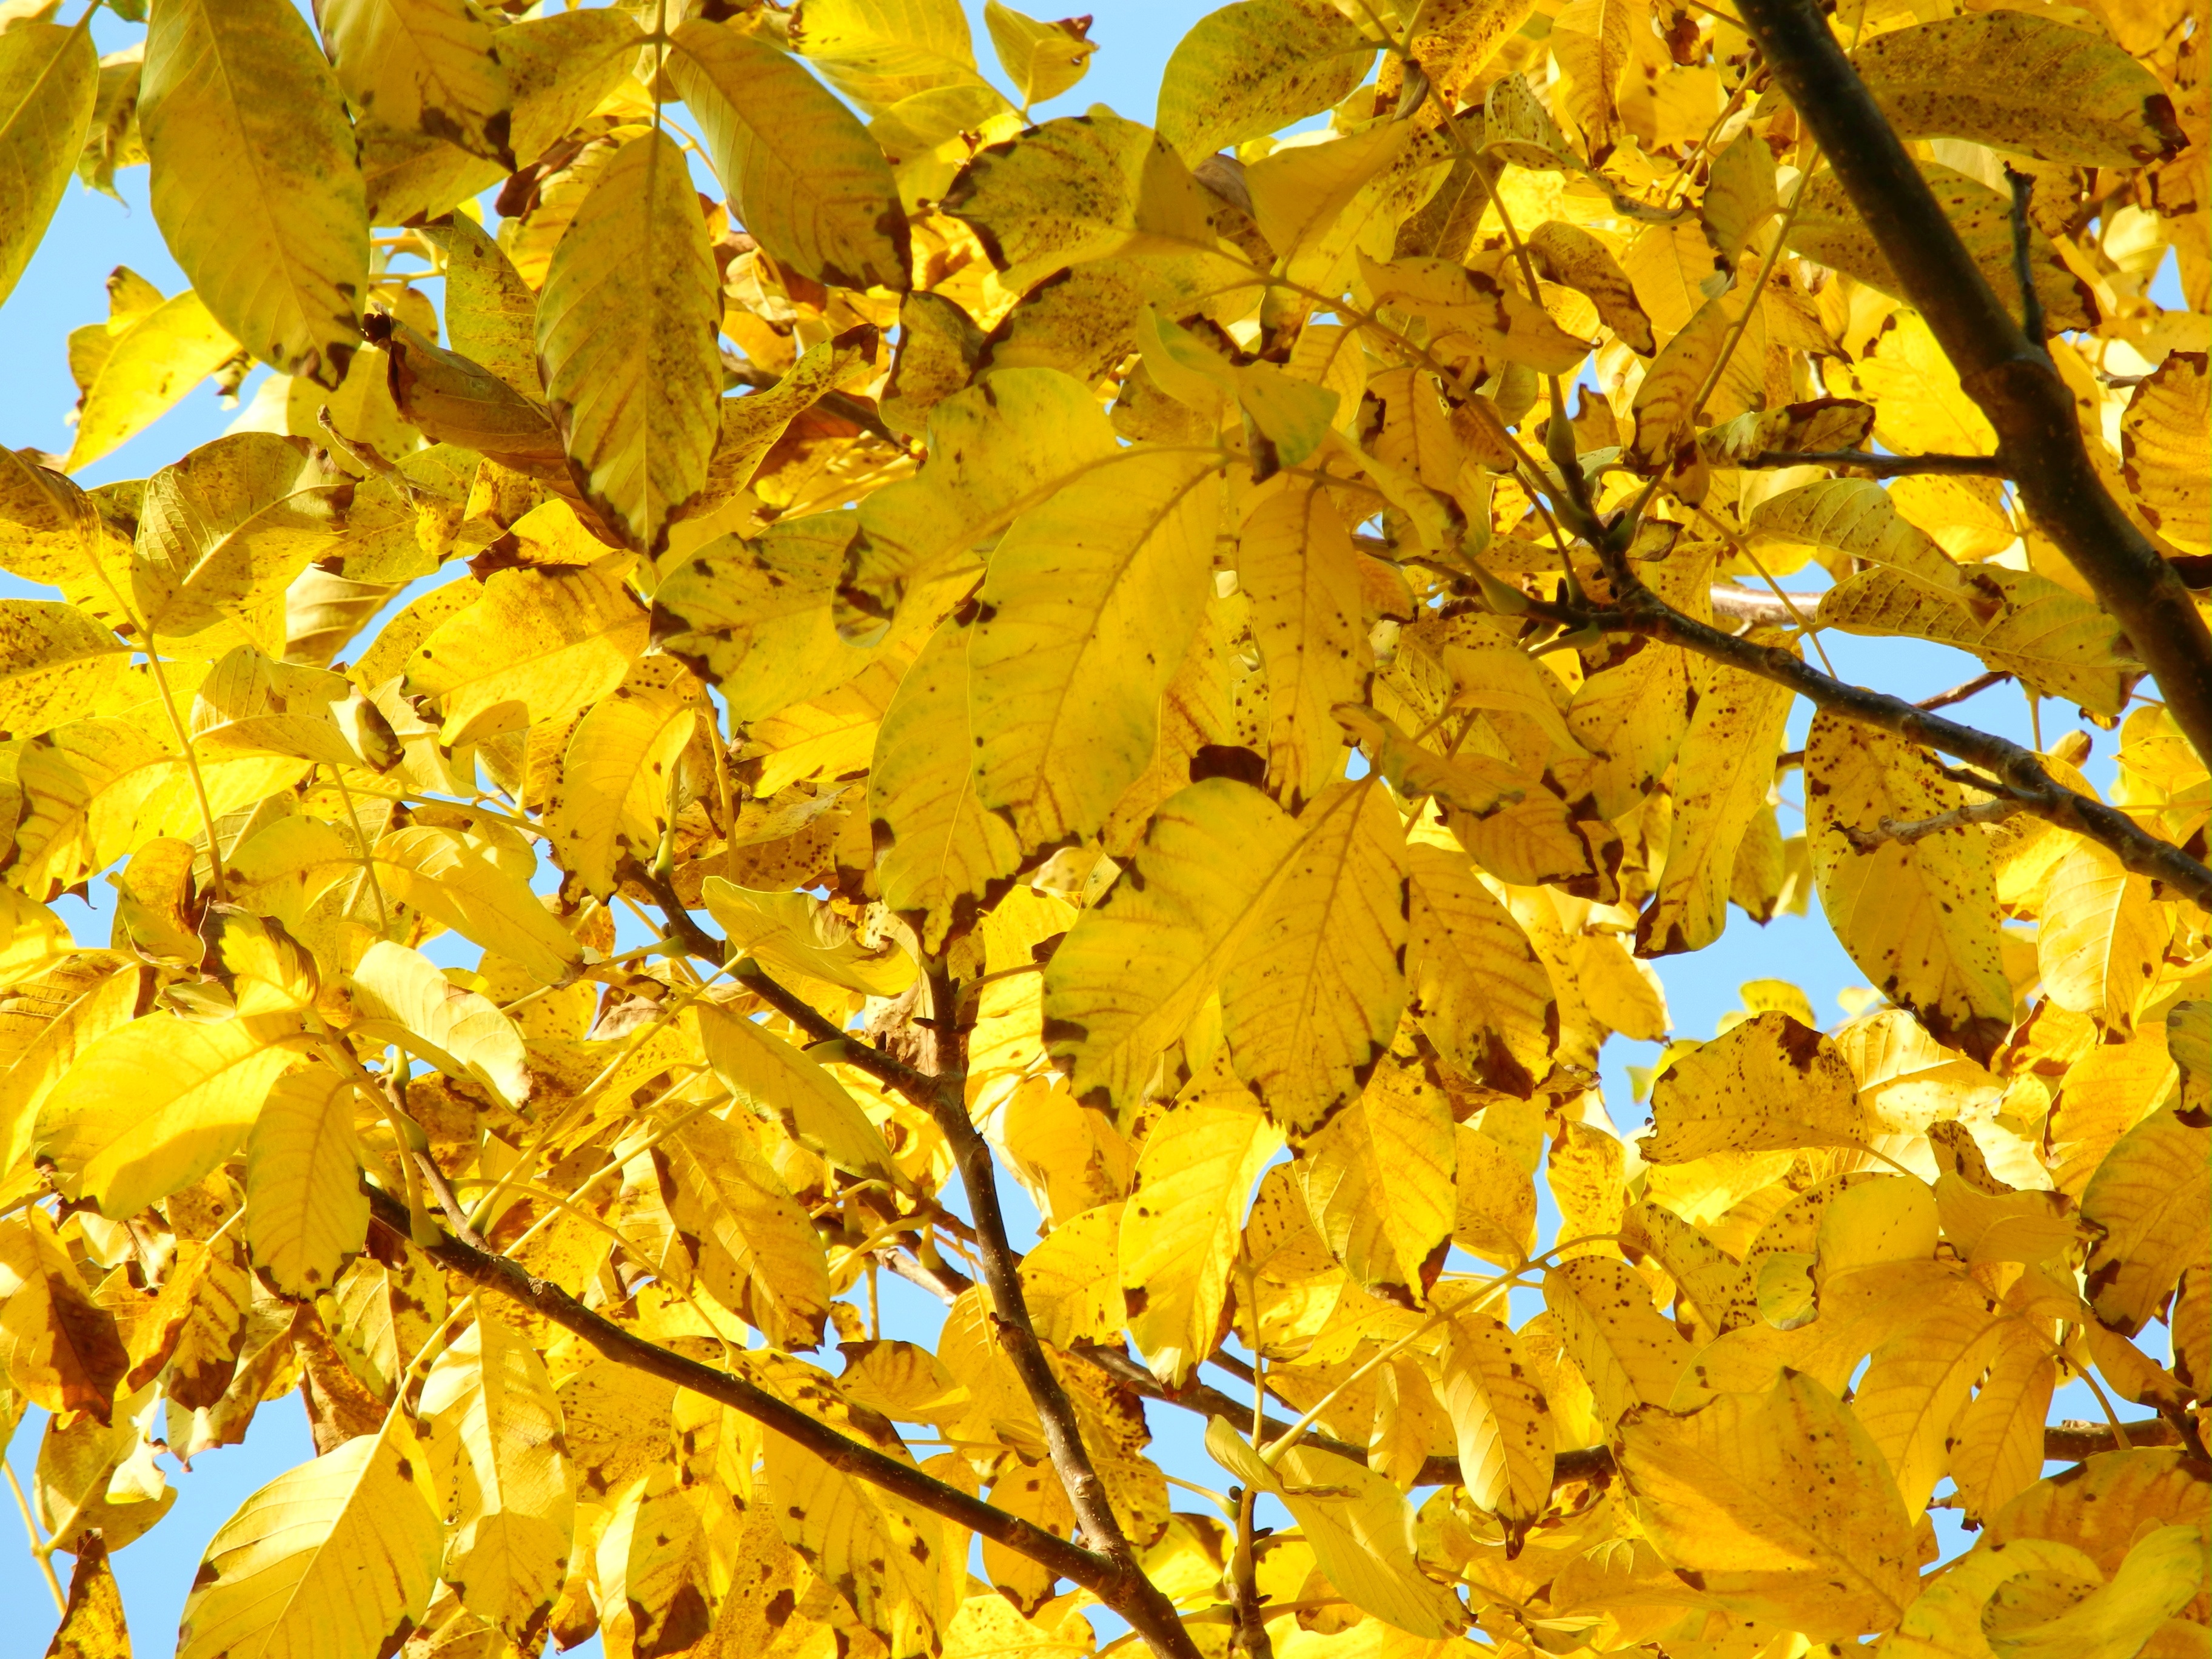
tree, nature, branch, plant, sky, sunlight, leaf, foliage, color, autumn, yellow, season, maple tree, maple leaf, crown, deciduous tree, leaves, branches, deciduous, ginkgo, the crown of the tree, flowering plant, maidenhair tree, tree of heaven, woody plant, land plant